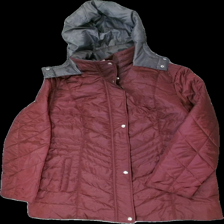
View: front
Type: Outerwear
Category: Ladies
Brand: Missing
Colors: Red
Material: 100% polyester
Cut: Regular
Size: 44
Season: All
Price range: 50-100
Recommended usage: Reuse